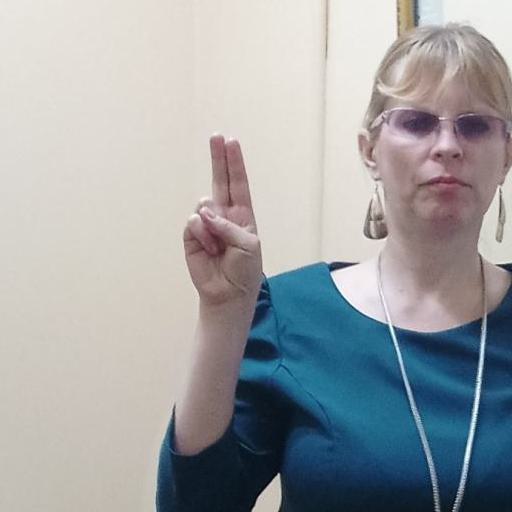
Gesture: two_up